Plered

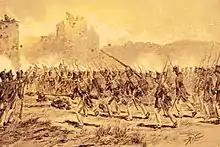
"Bestorming van Pleret" (1900) by G. Kepper, depicts the Dutch assault on Plered in 1826.

Although abandoned as a capital, Plered played another role during the Java War or the Diponegoro War (1825–1830) between the Dutch and the Javanese forces under Prince Diponegoro. Diponegoro occupied Plered in 1825 and kept his weapons and livestock there. He used it as a base to attack convoys supplying the nearby Imogiri held by the Dutch. In April 1826, the Dutch under General Van Geen attacked Plered. Diponegoro did not engage in combat and withdrew to the west. Van Geen entered Plered and took the weapons and livestock kept there as booty. Lacking forces to keep the town, he subsequently withdrew to Yogyakarta. Subsequently, Diponegoro reoccupied the town and fortified it. In June 1826, Dutch forces with a strong contingent of Madurese auxiliaries besieged the town. On 9 June, the besiegers detonated a mine under the ramparts, causing a breach through which they attacked. After a day of "bloody fighting", the attackers completely occupied Plered. This battle was Diponegoro's first major defeat in the war. The Dutch left a garrison of 700 men, and there was no further attempt from Diponegoro to retake it.